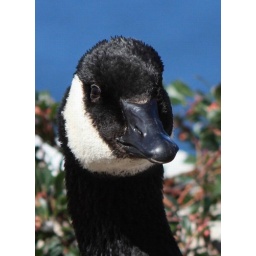
A Canada Goose resting in a flower bed